Haut-Rhin's 5th constituency

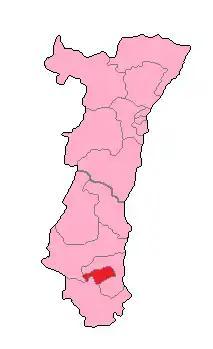
Haut-Rhin's 5th Constituency shown within Alsace

The 5th constituency of the Haut-Rhin is a French legislative constituency in the Haut-Rhin "département".